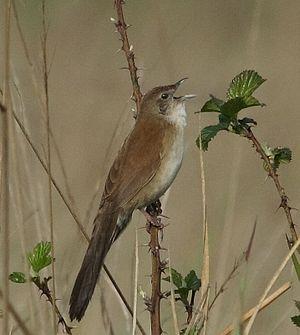
Catriscus est un genre monotypique de passereaux de la famille des Locustellidae. Il comprend une seule espèce de graminicoles.